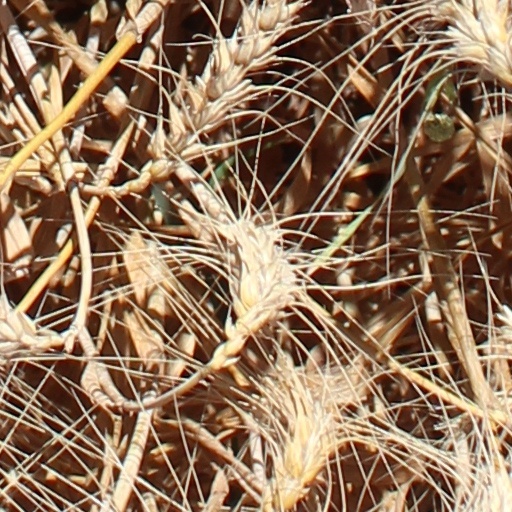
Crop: wheat